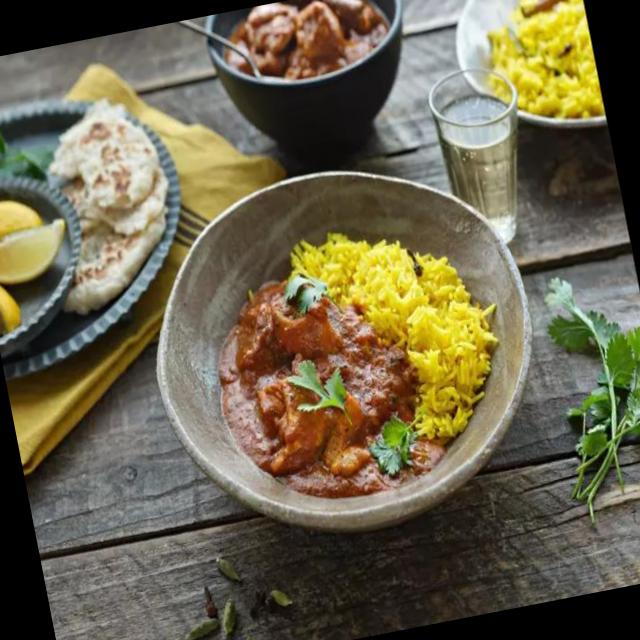
Dish: white_rice